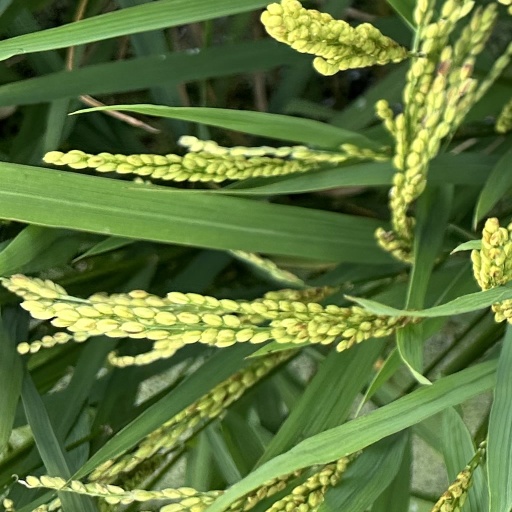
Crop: rice